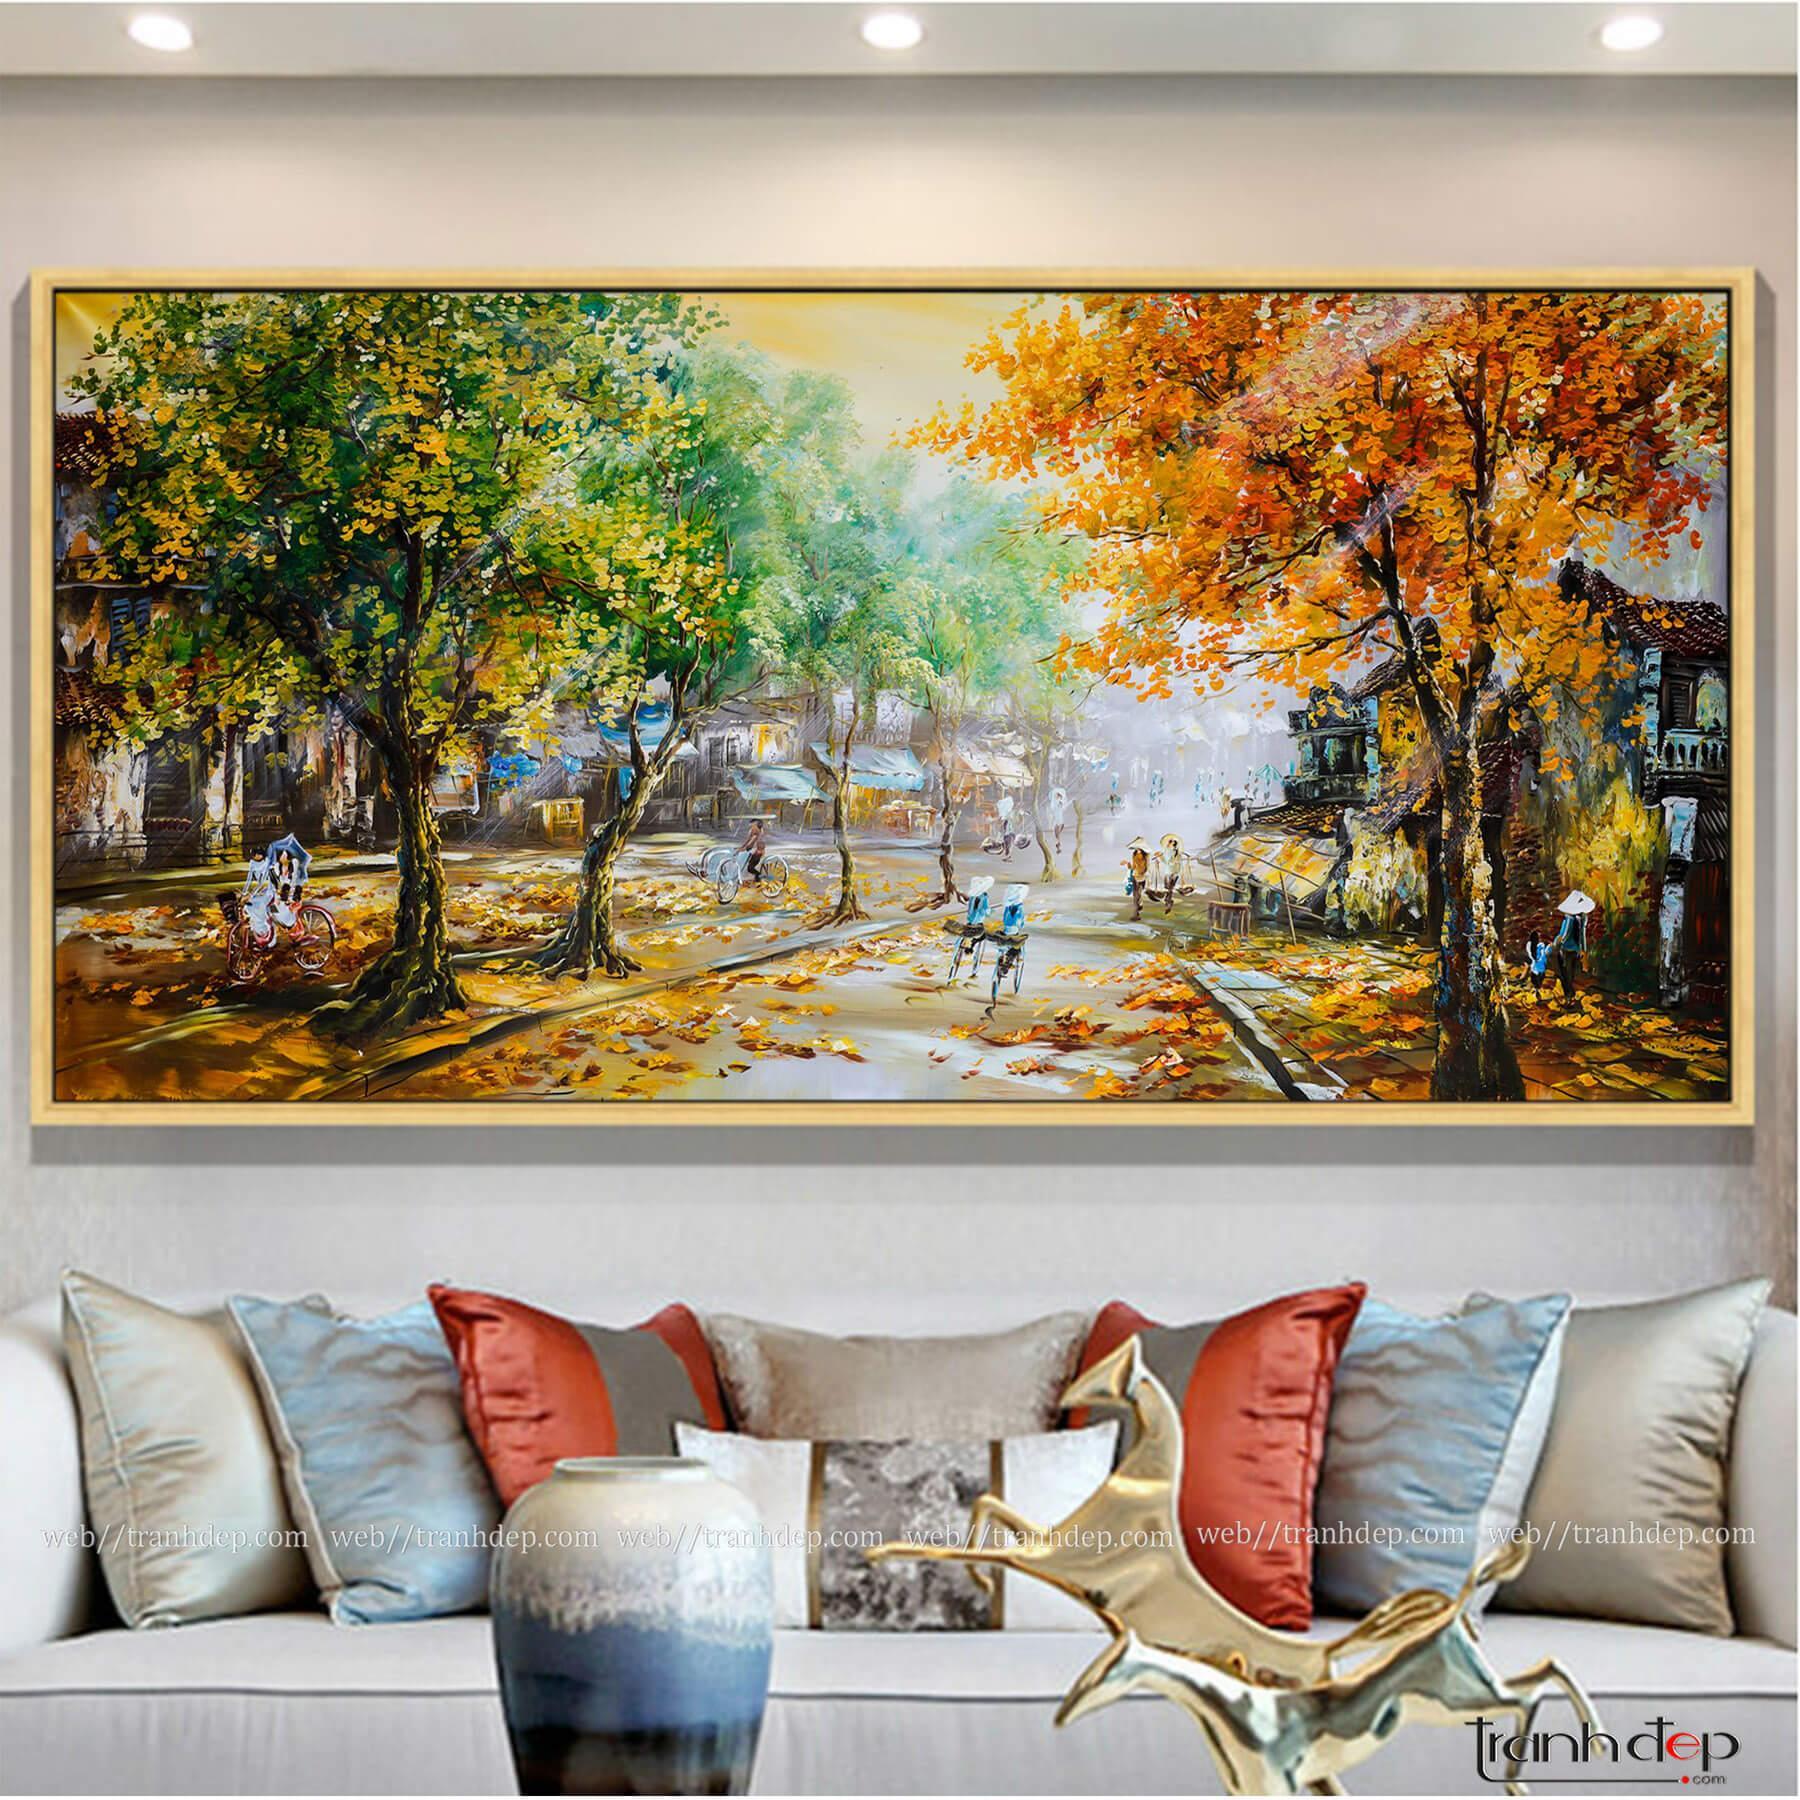
có nhiều cái gối tựa xuất hiện ở trên chiếc ghế sô pha